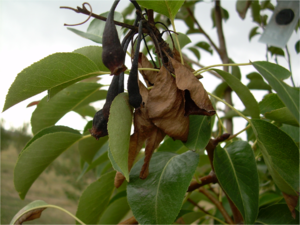
Les bactéries phytopathogènes sont des bactéries responsables de maladies bactériennes ou bactérioses chez les végétaux.